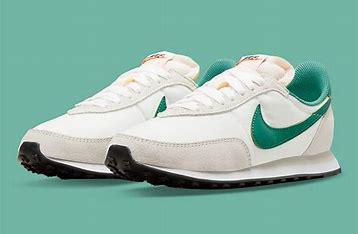
Brand: Nike
Model: Waffle 2